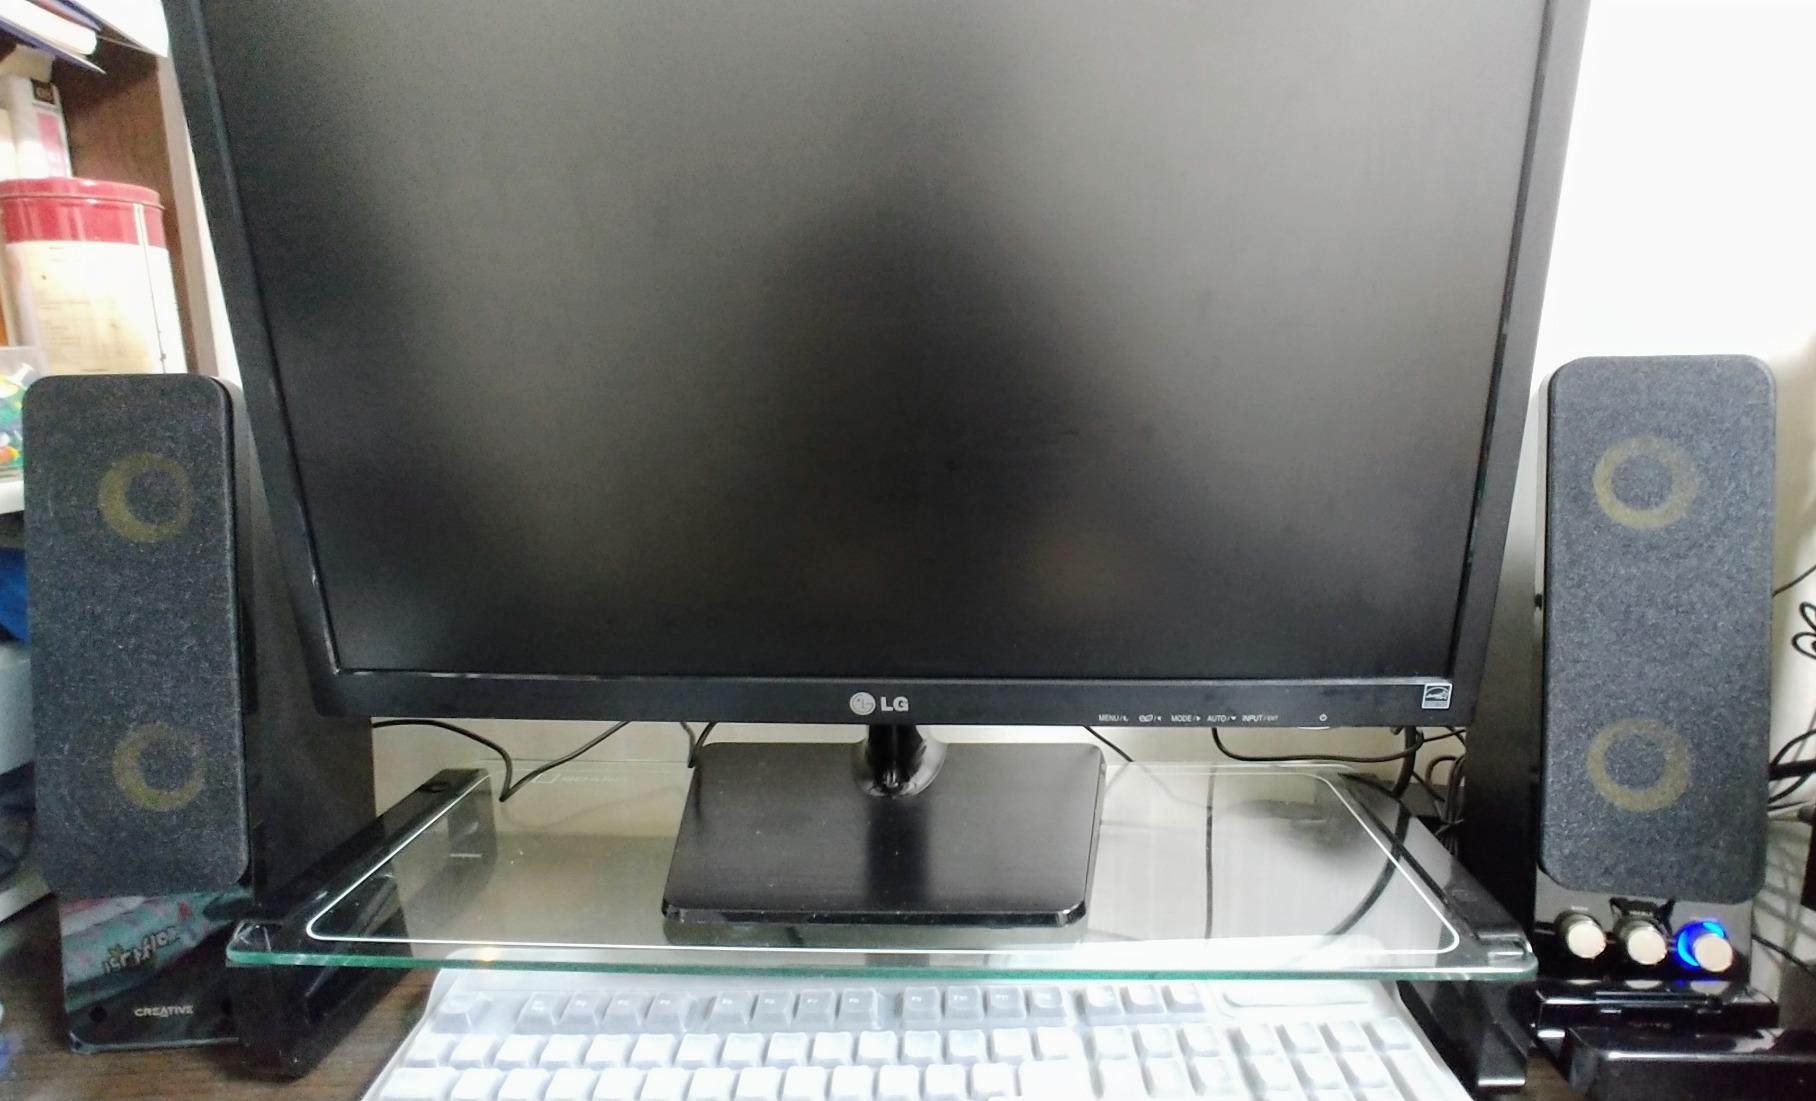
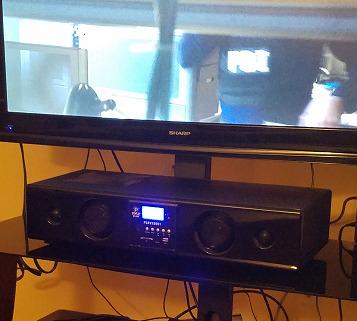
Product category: speaker
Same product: no